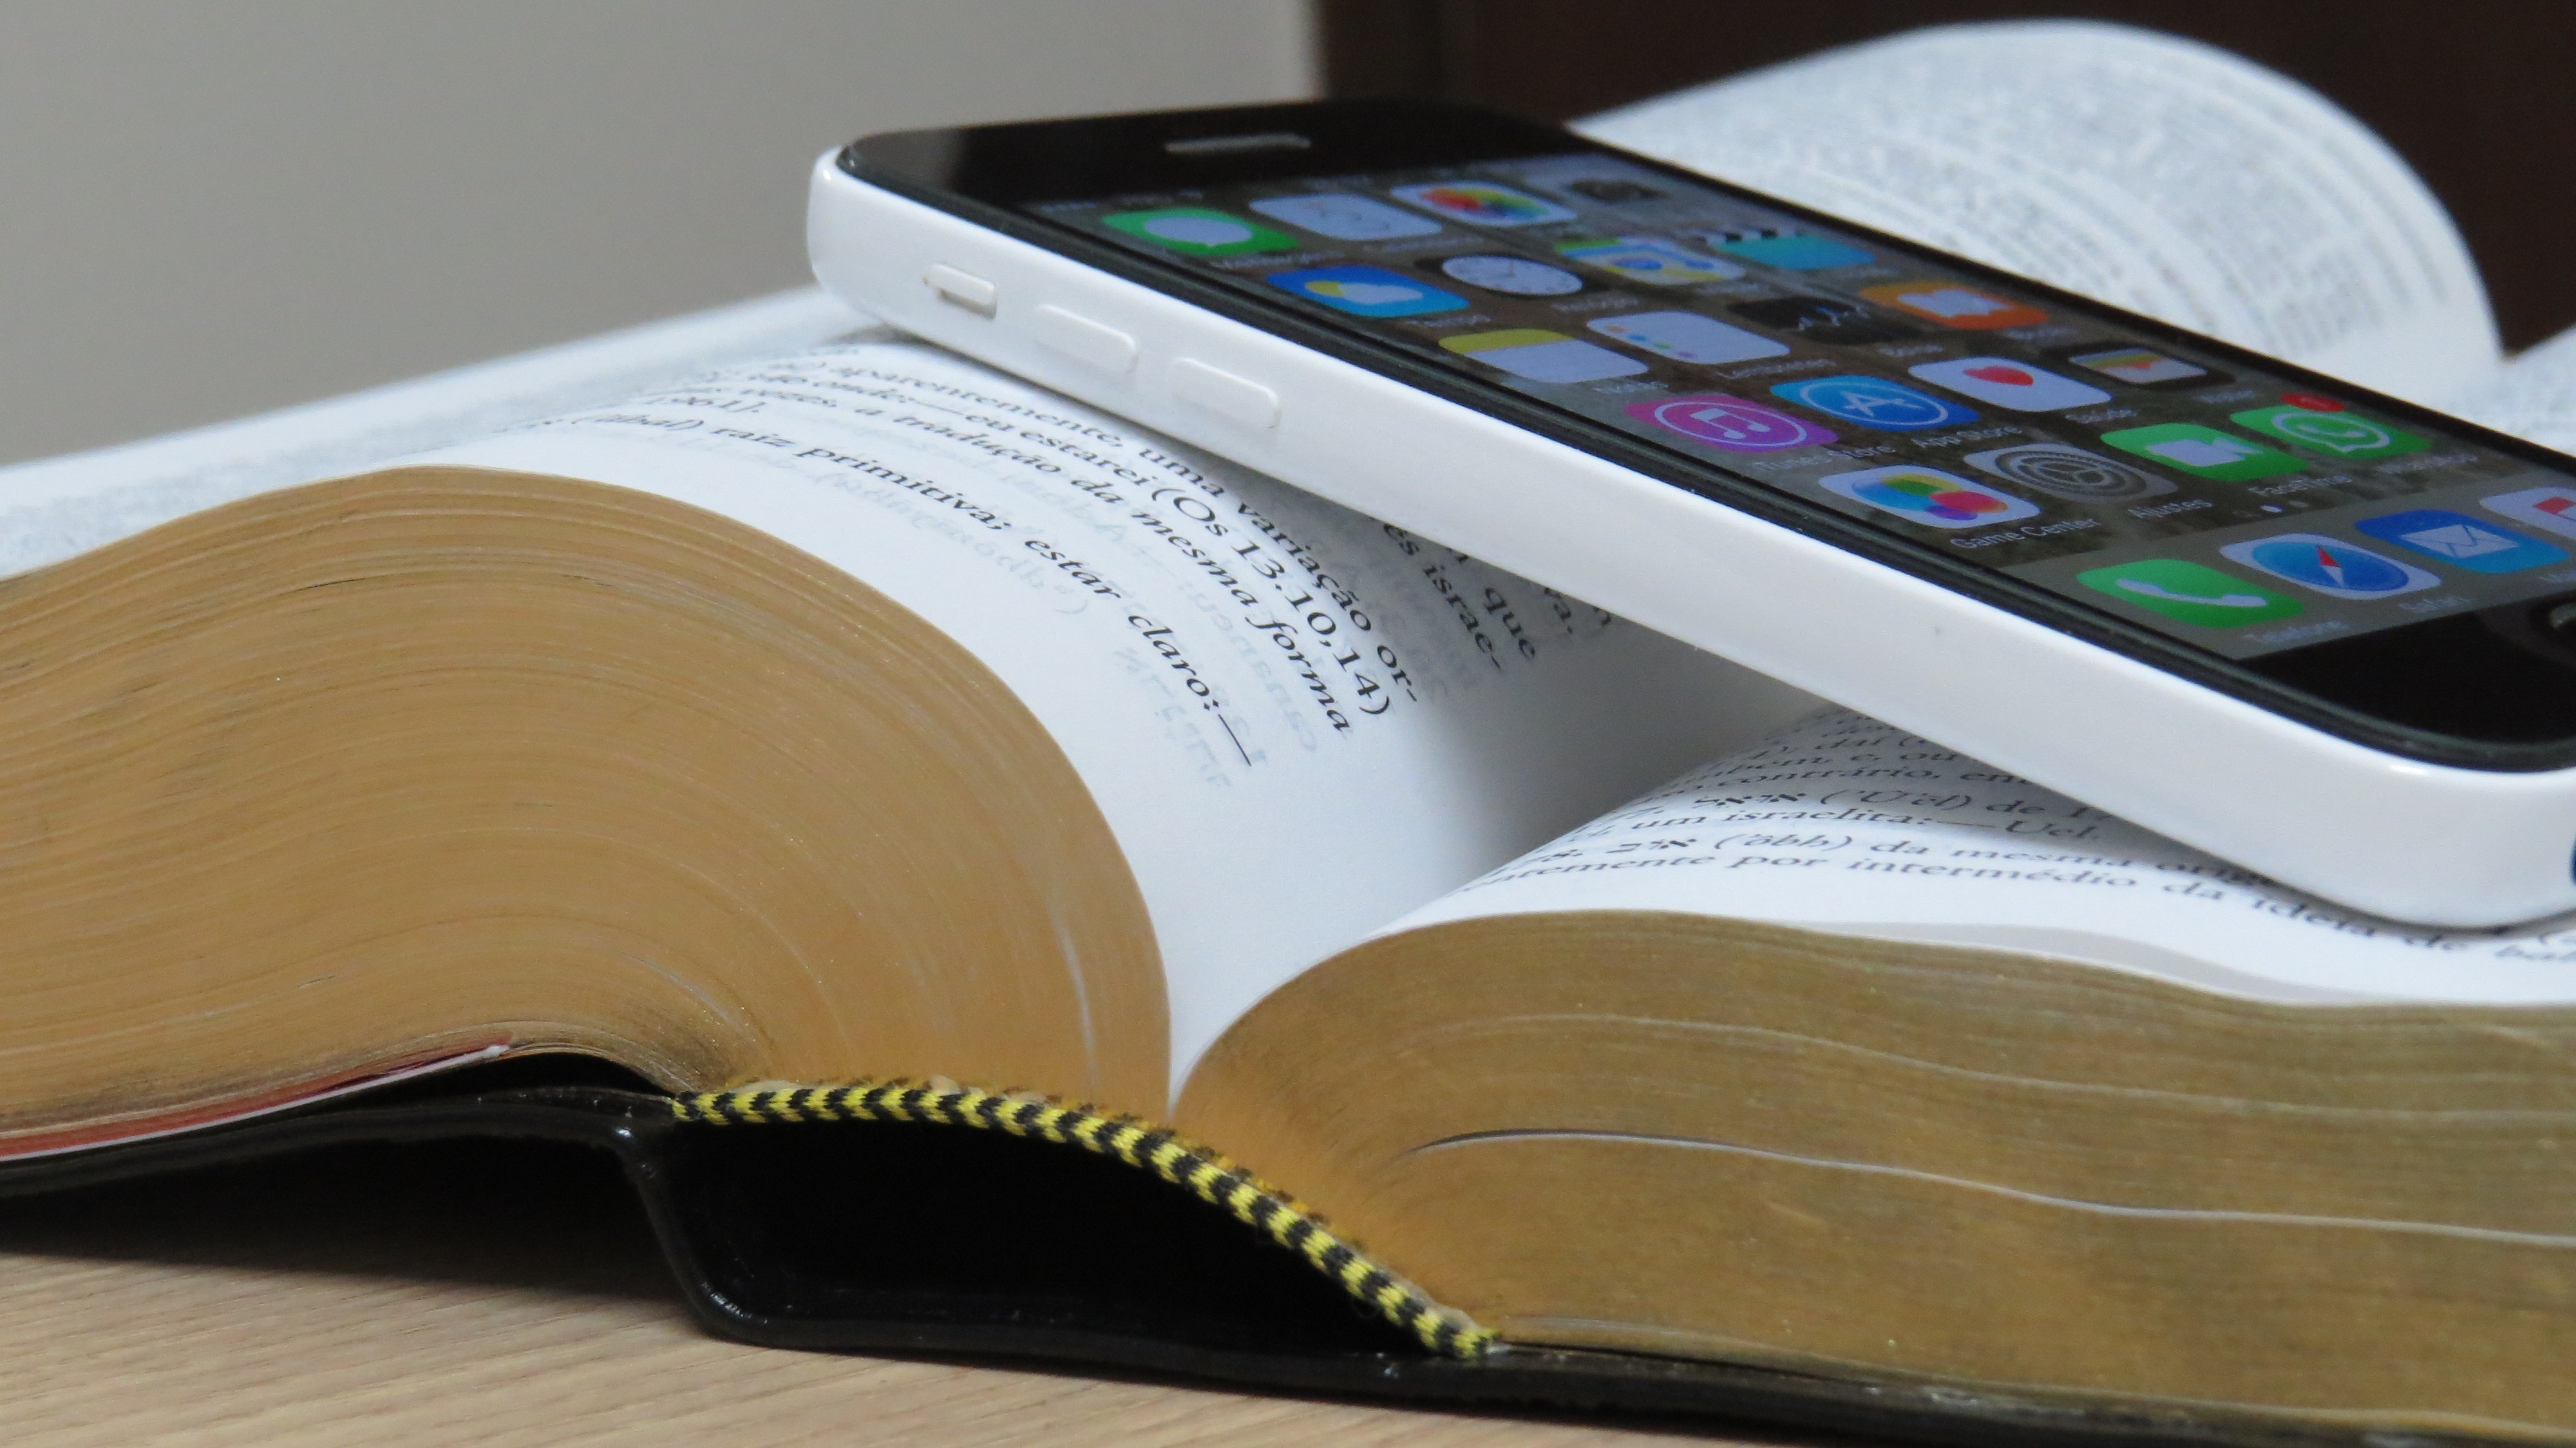
technology, gadget, christian, mobile phone, bible, brand, holy bible, cellular